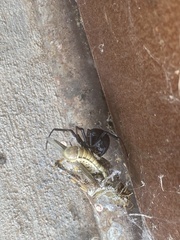
Species: Lactrodectus_hesperus